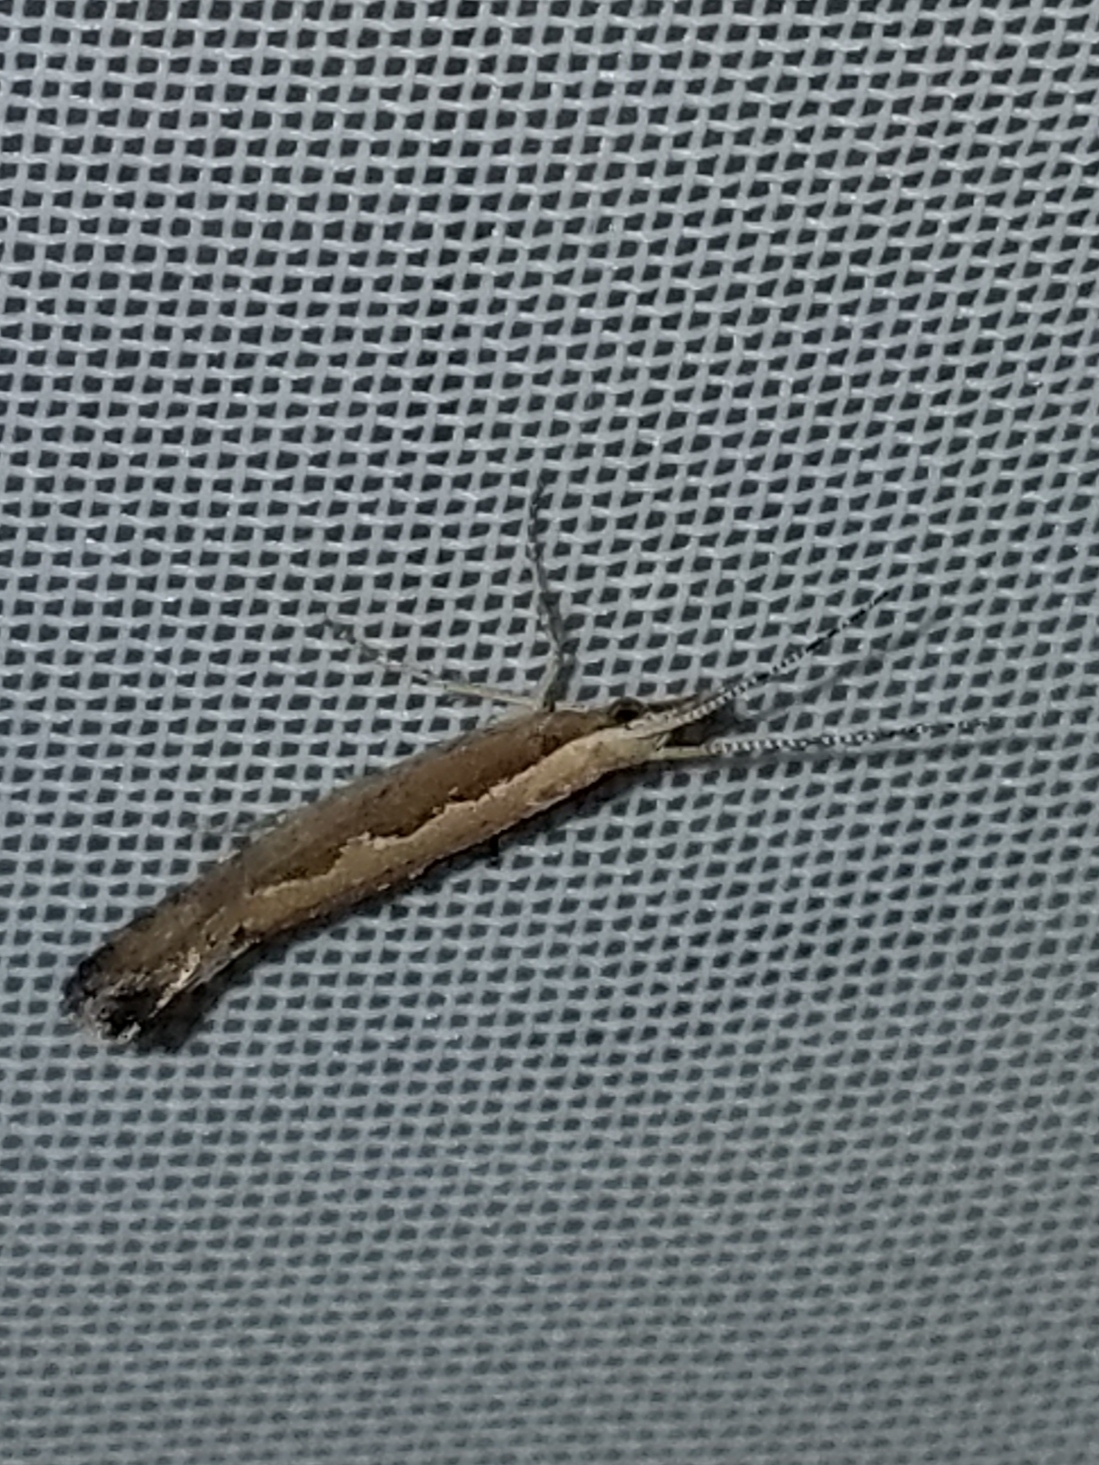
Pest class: diamondback_moth